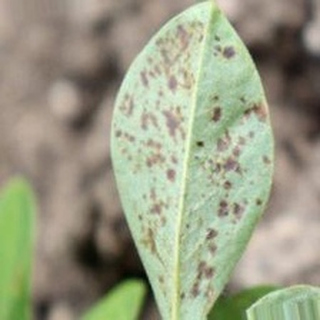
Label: groundnut_rust